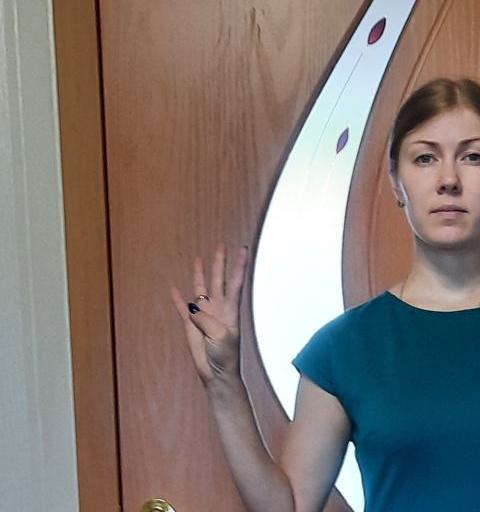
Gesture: four